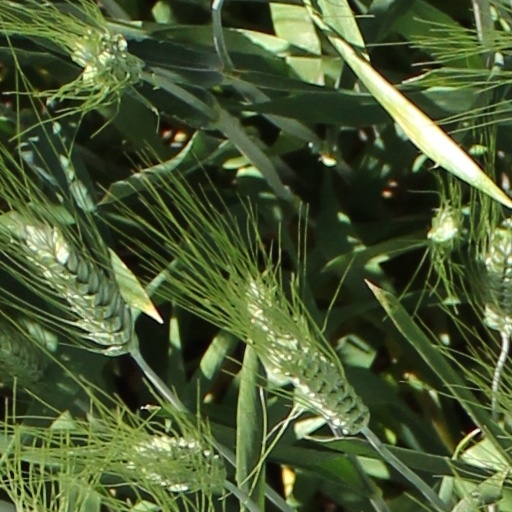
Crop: wheat